Nürburgring 24 Hours

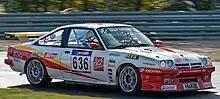
The Opel Manta SP3 was a regular participant between 1994 and 2023.

The Nurburgring 24 Hours is known for its wide variety of cars. In 2023, 135 cars in 20 classes were entered. Available classes include: